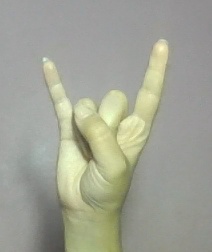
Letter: la